USS Elder

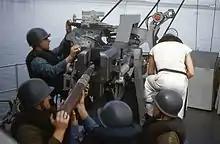
General Quarters Exercise Aboard the Elder, in 1953 or 1954

Her extensive repairs complete, "Elder" sailed from Pearl Harbor 26 January 1951 for net operations at Yokosuka, Japan, a key operating base in the Korean War. She returned to Tiburon 27 January 1952, and except for occasional cruises to Eniwetok, Kwajalein, and Guam for net and buoy operations, served on the west coast. In April 1954 she was assigned to the 13th Naval District for training duty with the harbor defense unit of the Pacific Northwest.